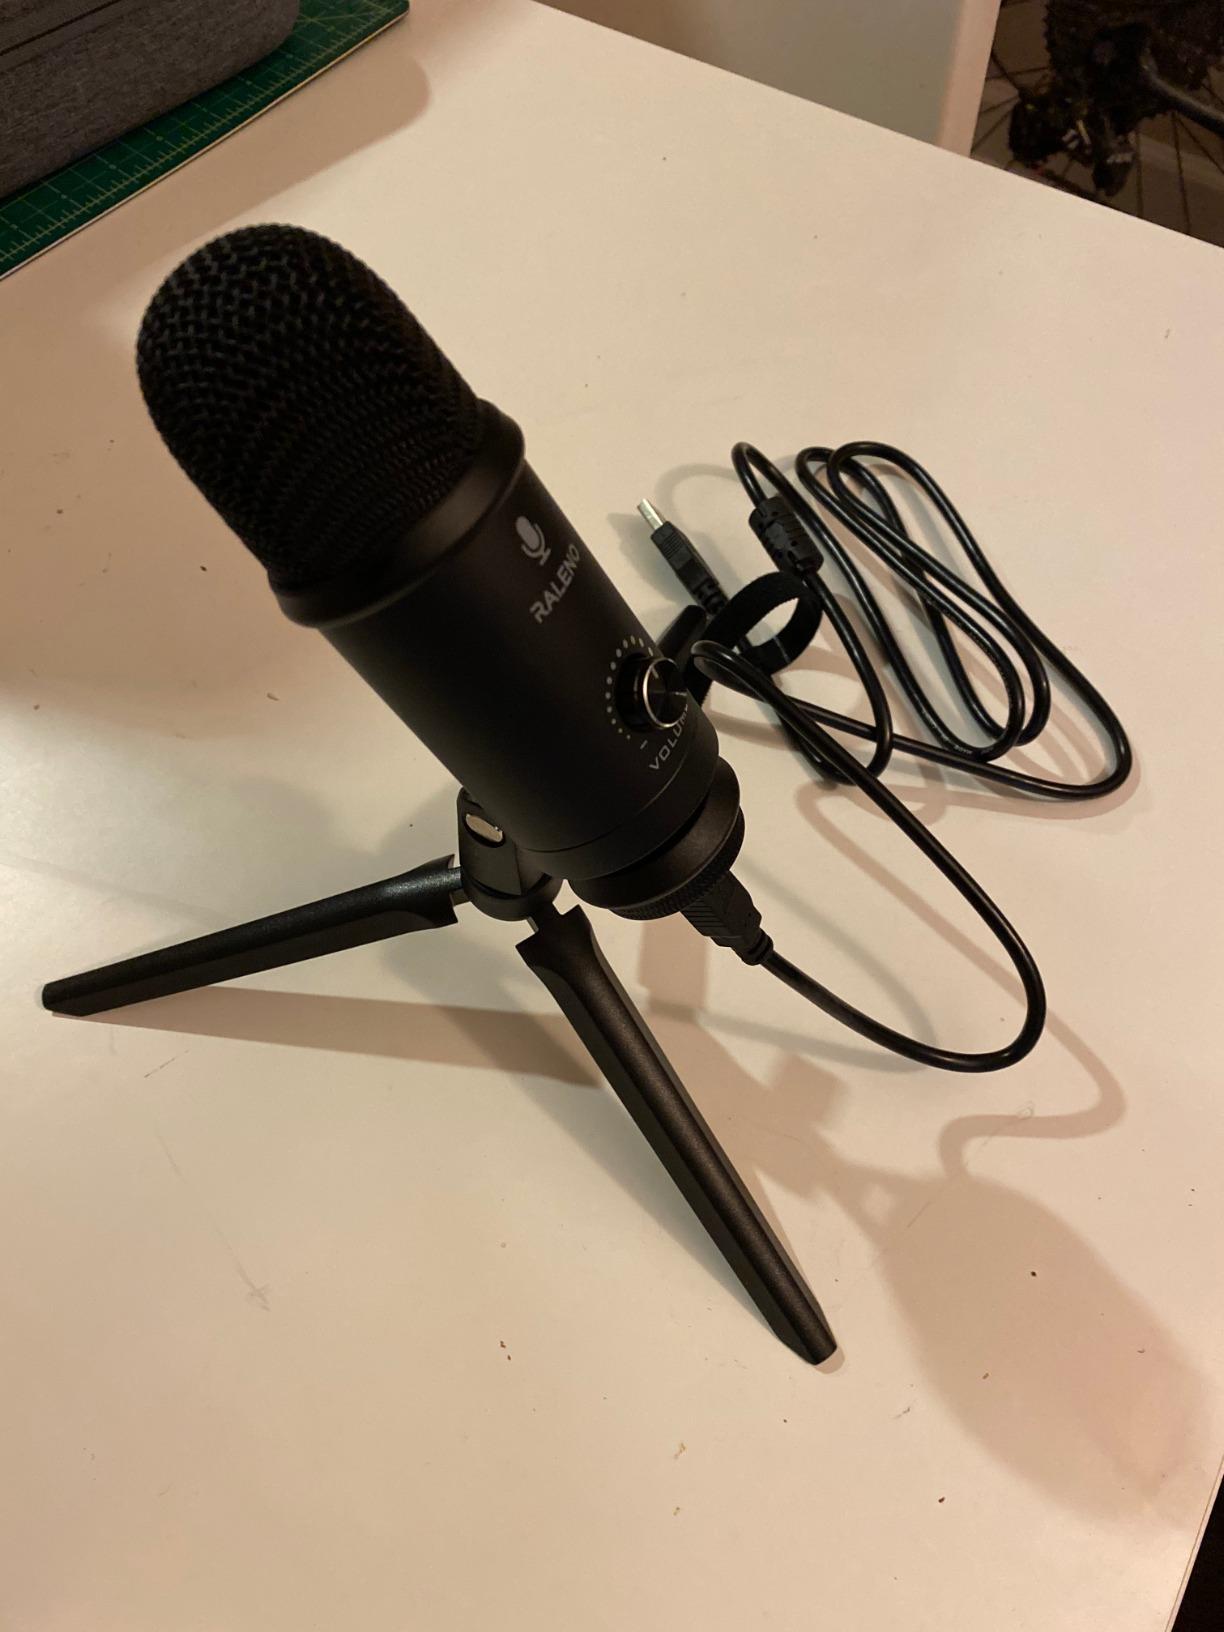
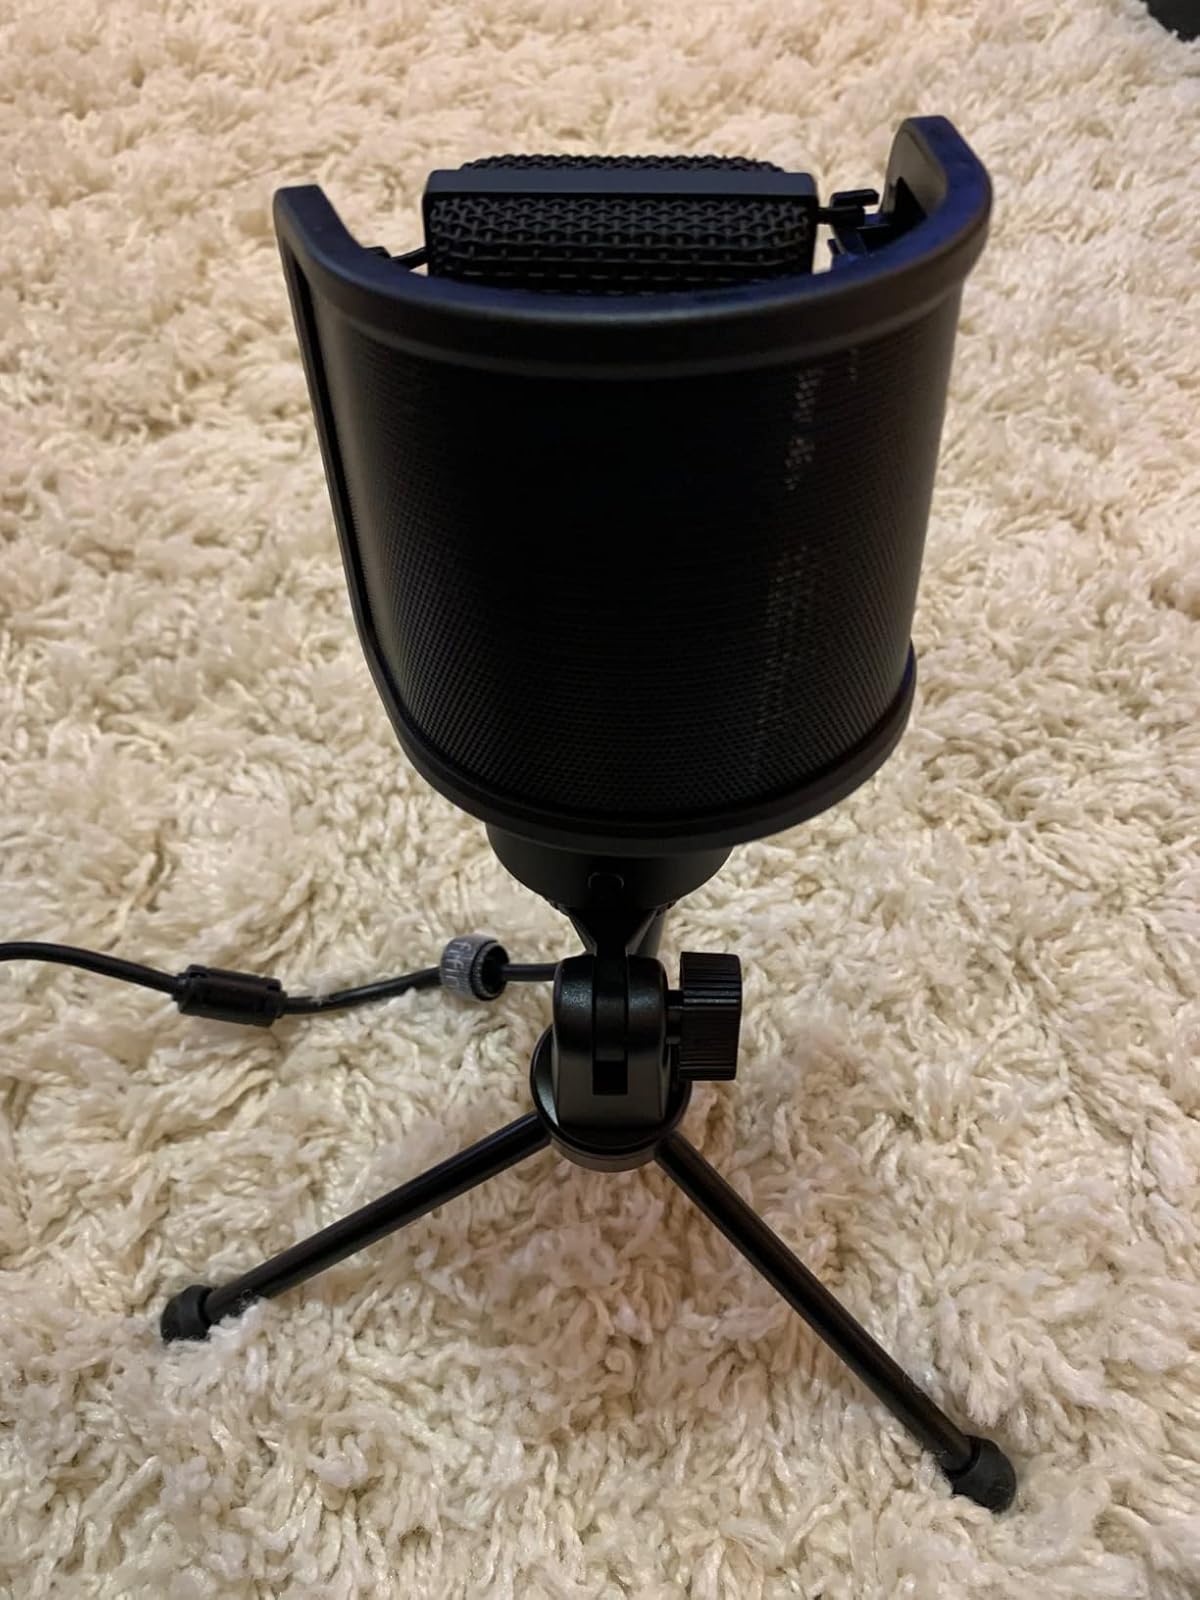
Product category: microphone
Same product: no